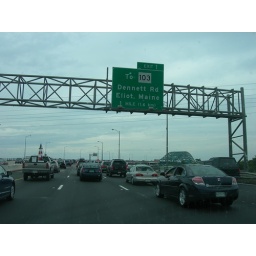
Just getting onto the Piscataqua River bridge to cross over into Maine.